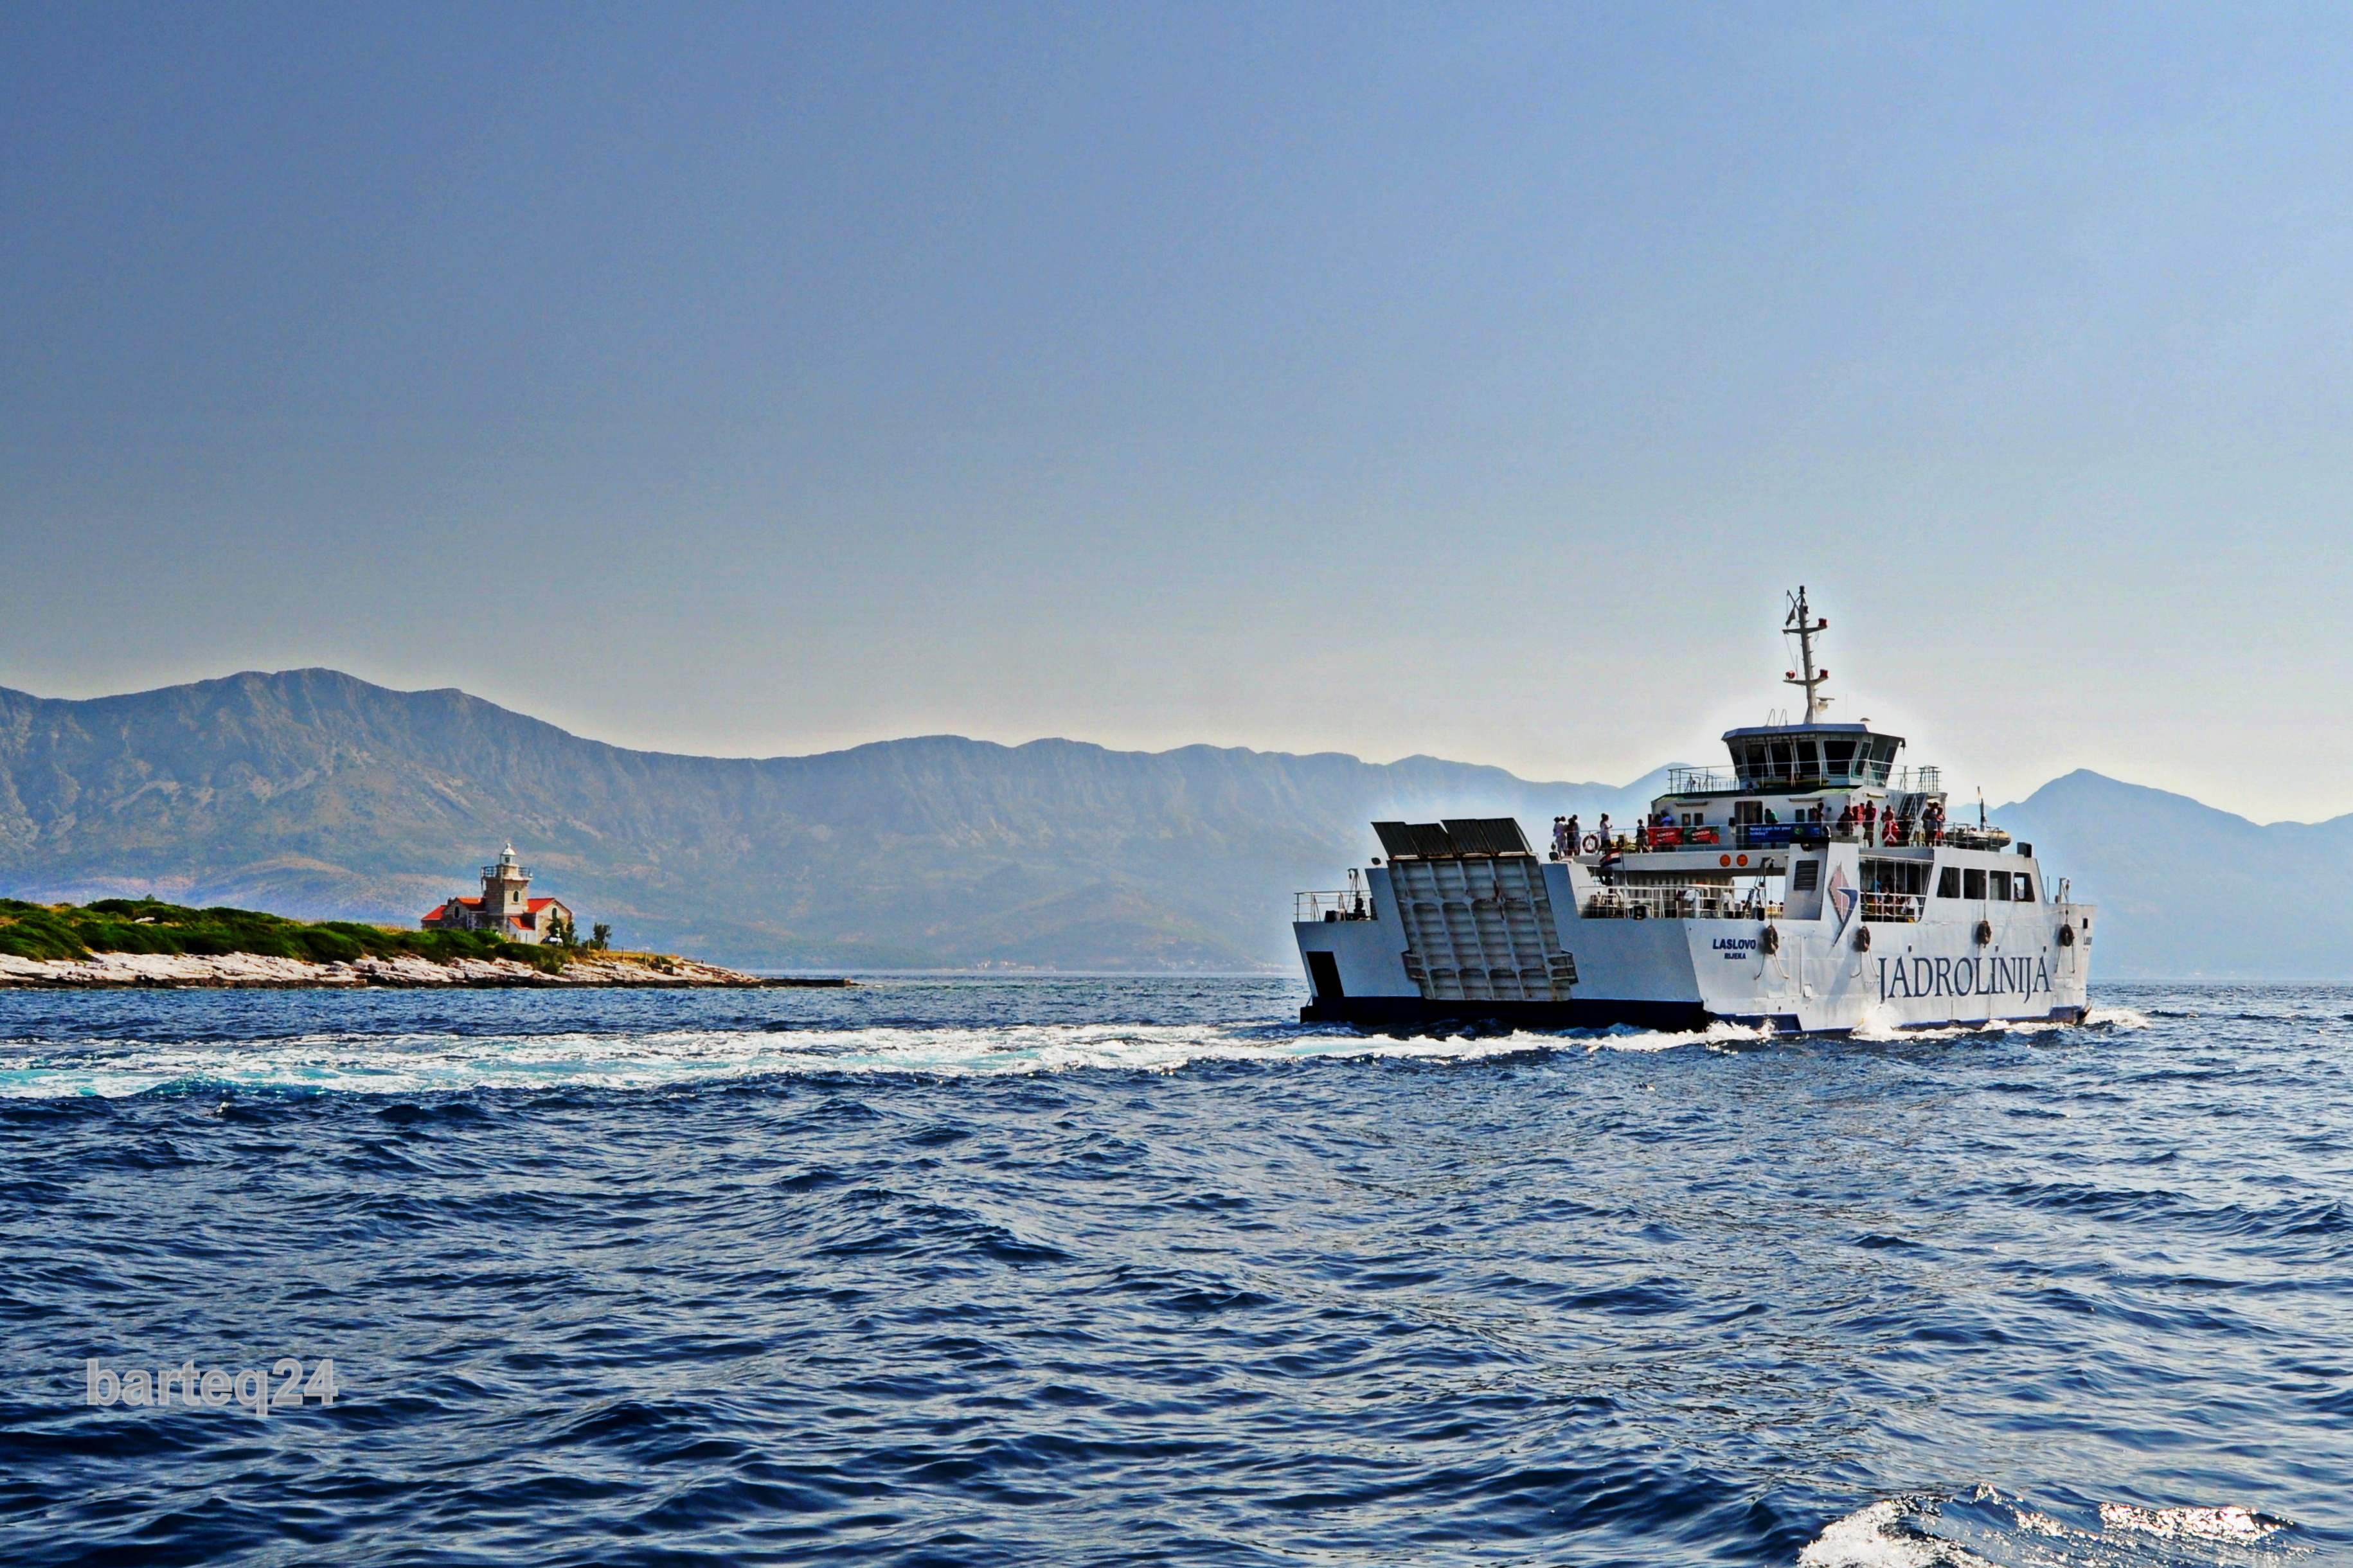
sea, coast, ocean, boat, ship, europe, vehicle, arctic, cargo ship, ferry, croatia, boating, watercraft, adriatic, jadrolinija, sucuraj, laslovo, dalmatia, fishing vessel, passenger ship, arctic ocean